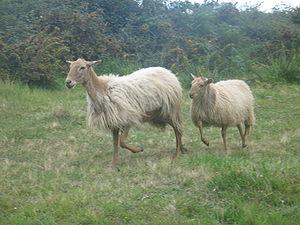
On dénombre une soixantaine de races ovines en France dont certaines sont aujourd'hui des races dites de conservatoire et beaucoup classées par le Bureau des ressources génétiques dans la liste des races en danger.
La Sasi ardia, dite petite Manech ou gorri ttipia, est une race ovine rustique des deux versants du Pays basque.
Le cheptel ovin mondial compte un milliard de têtes. Classées par pays, voici une liste des principales races de moutons connues :